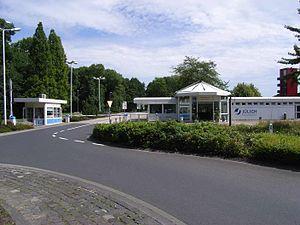
Le Centre de recherche de Jülich/Juliers est un des membres de la Helmholtz-Gemeinschaft et un des plus grands centres de recherche interdisciplinaires d'Europe. Il a été fondé le 11 décembre 1956 par l'État fédéral de Rhénanie-du-Nord-Westphalie et enregistré comme association, avant de devenir en 1967 le « Centre de recherche nucléaire de Jülich ». En 1990, le nom de l'association a été changé pour celui de Forschungszentrum Jülich GmbH.